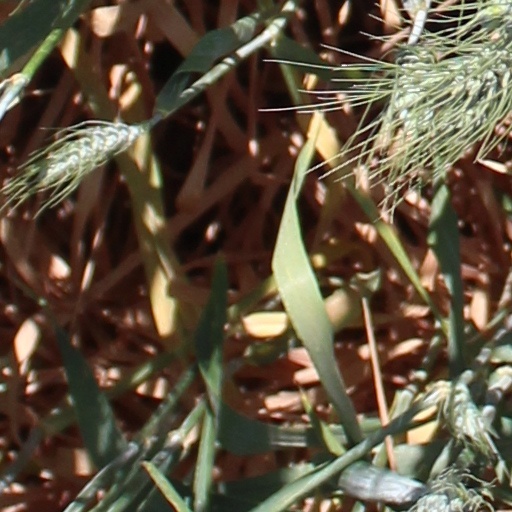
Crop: wheat